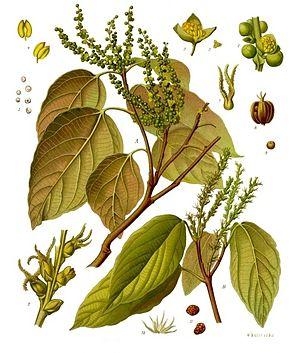
Mallotus est un genre de plantes de la famille des Euphorbiaceae. Deux espèces se rencontrent en Afrique tropical et à Madagascar. Environ 140 espèces se rencontrent dans l'Est et le Sud-Est de l'Asie, depuis l'Indomalaisie jusqu'à la Nouvelle-Calédonie et les Fidji, et dans l'Est et l'Ouest de l'Australie.